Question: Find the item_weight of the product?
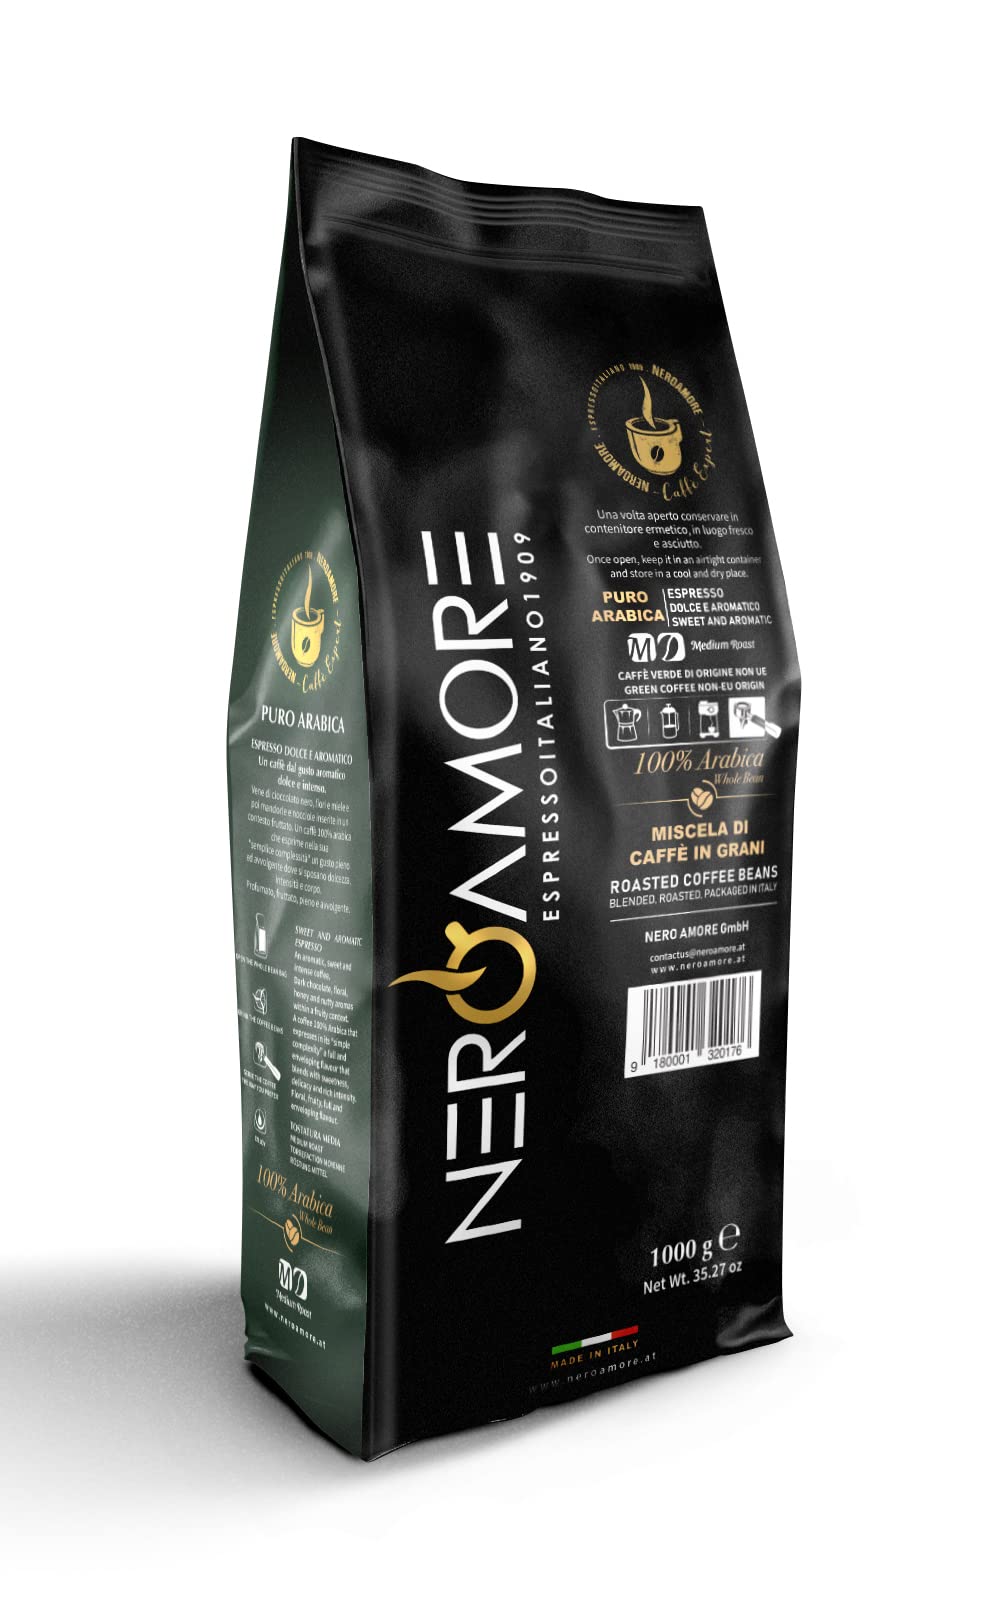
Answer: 1000.0 gram